Aeneid

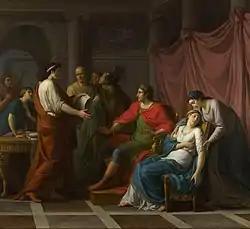
"Virgil Reading the Aeneid to Augustus and Octavia", by Jean-Joseph Taillasson, 1787, an early neoclassical painting (National Gallery, London)

Given the impending war, Aeneas seeks help from the Tuscans, enemies of the Rutuli, after having been encouraged to do so in a dream by Tiberinus. At the place where Rome will be, he meets a friendly Greek, King Evander of Arcadia. His son Pallas agrees to join Aeneas and lead troops against the Rutuli. Venus urges her spouse Vulcan to create weapons for Aeneas, which she then presents to Aeneas as a gift. On the shield, the future history of Rome is depicted.